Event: Hurricane Matthew
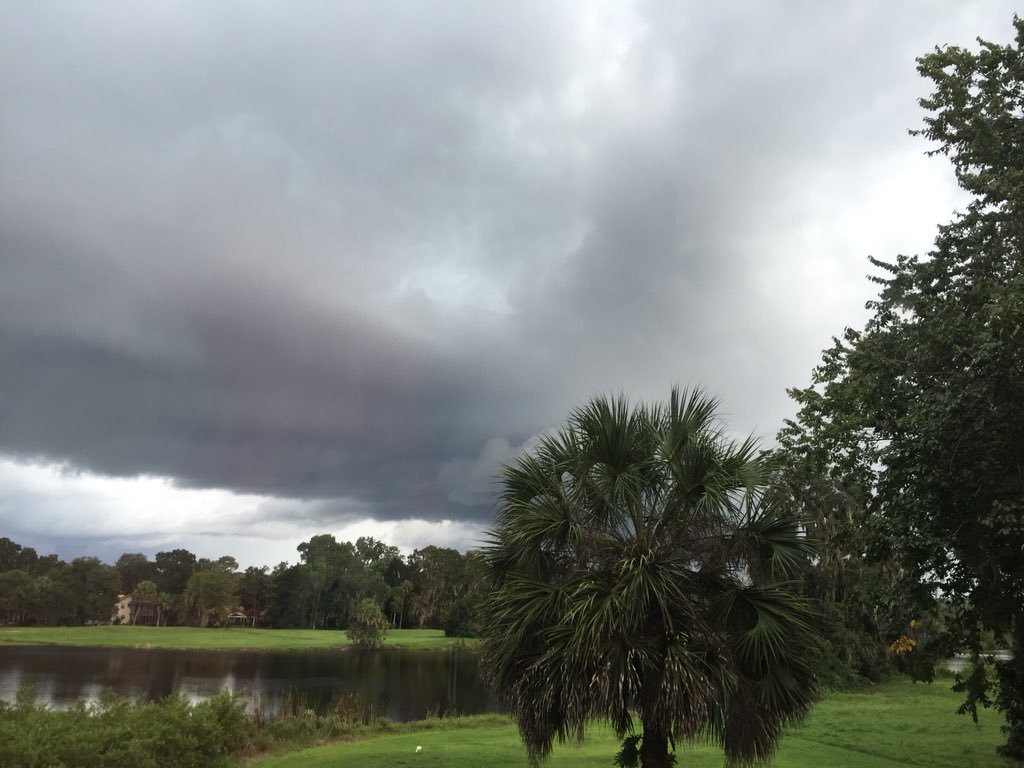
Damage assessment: no_damage